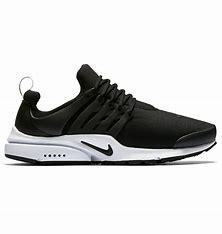
Brand: Nike
Model: Air Presto Essential